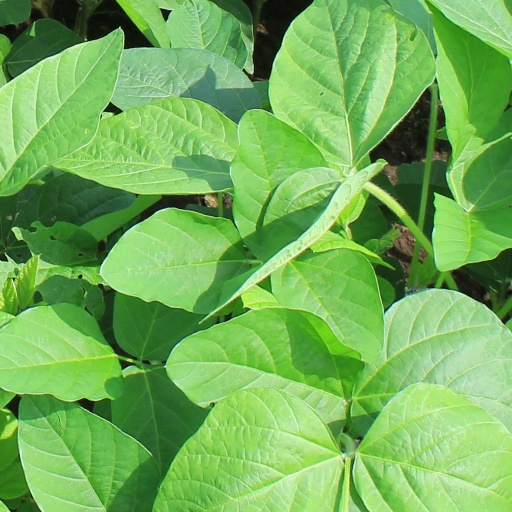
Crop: soybean